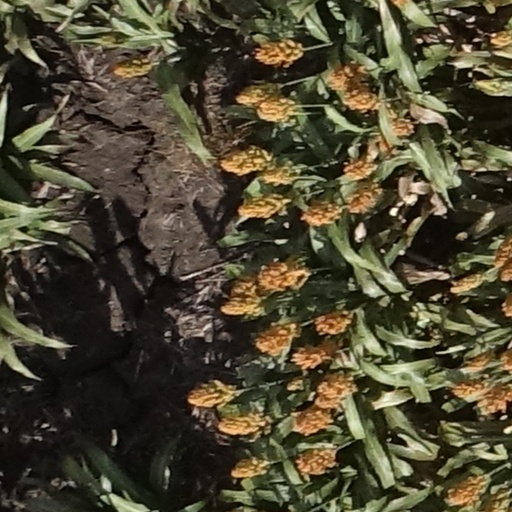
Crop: sorghum